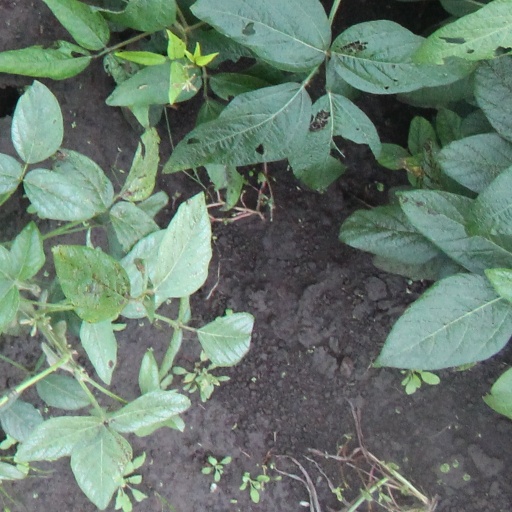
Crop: soybean